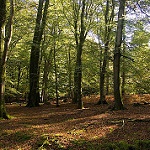
Scene: Outdoor